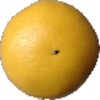
Label: white_grapefruit